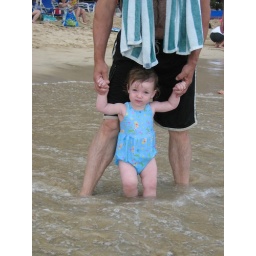
I like the waves! My feet sink deep in the sand too!